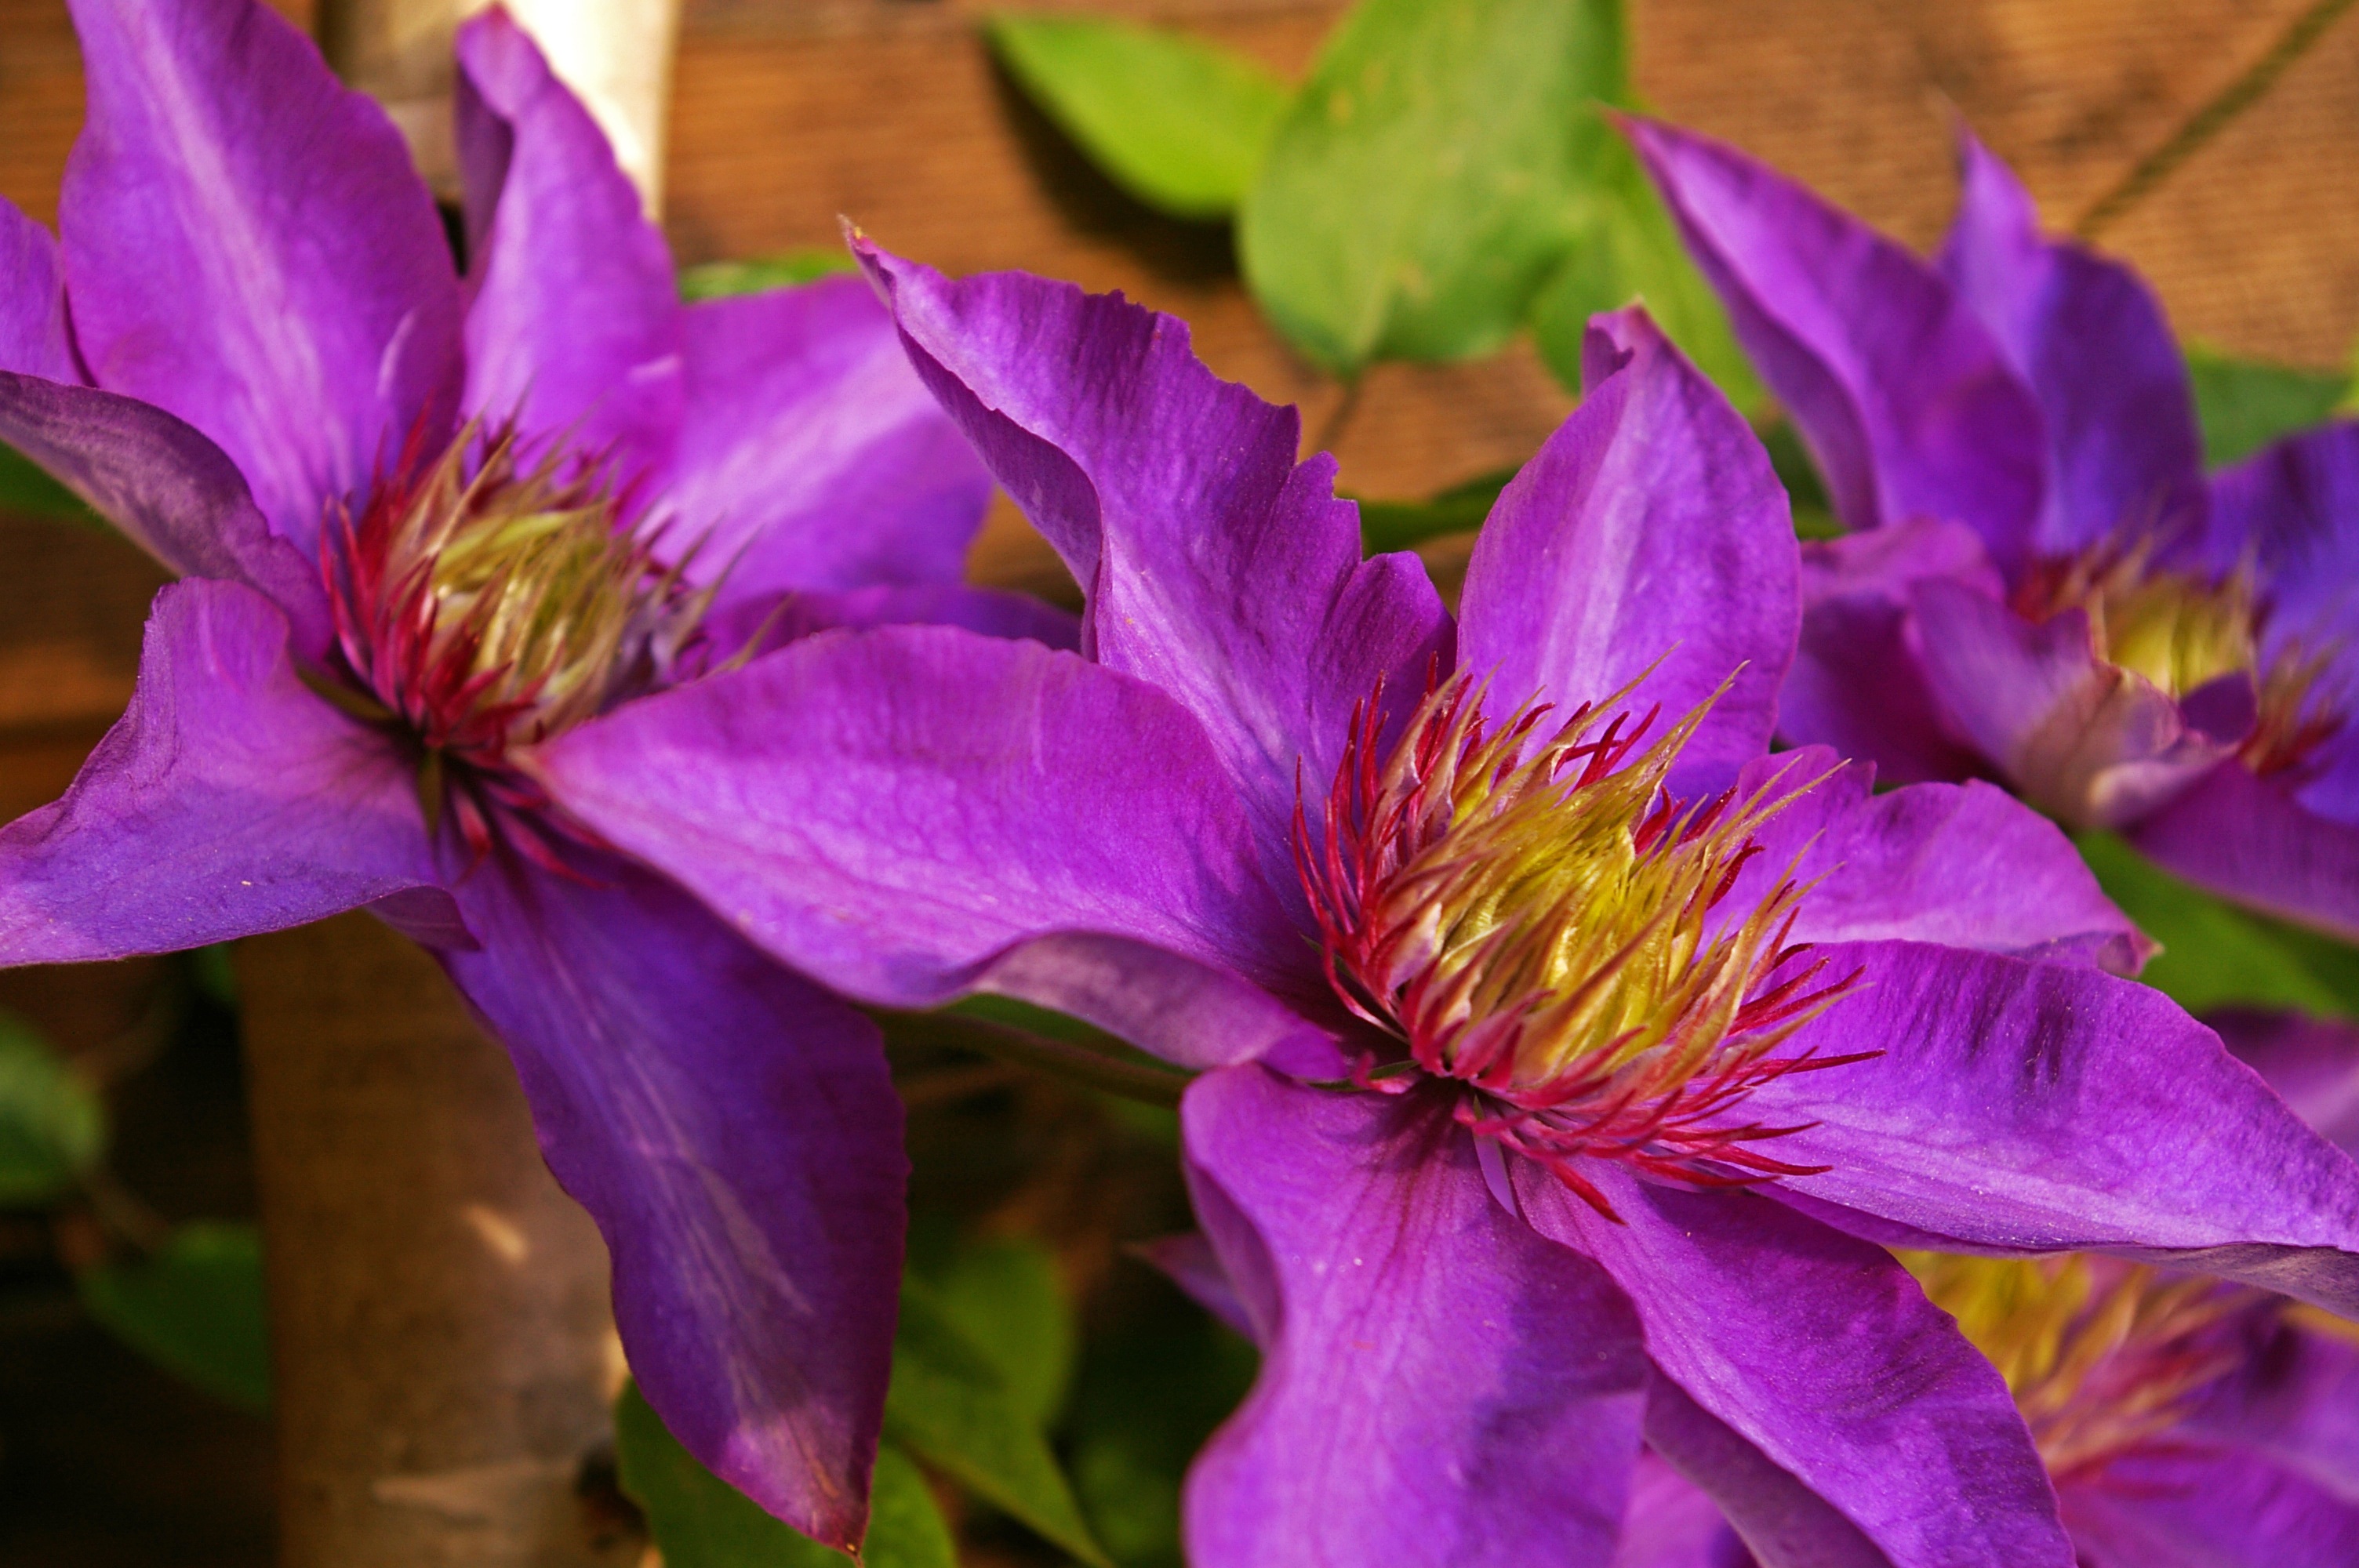
nature, blossom, plant, flower, purple, petal, bloom, color, botany, climber, colorful, garden, close, flora, background, petals, decorative, violet, bright, beautiful, clematis, macro photography, ornamental plant, garden plant, flowering plant, dark purple, inflorescences, clematis flower, land plant